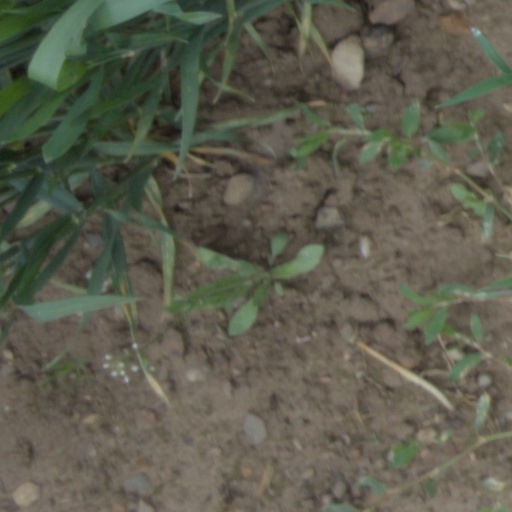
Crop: wheat